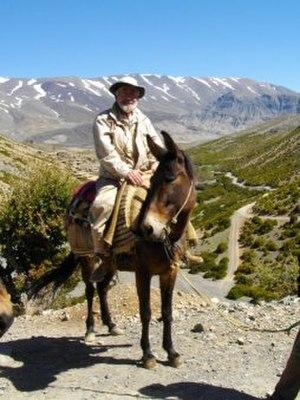
L'entomologiste français Yves Gomy en mai 2009 à Tamjilt, dans le Moyen Atlas, lors de sa mission scientifique au Maroc.
Yves, Jean, Pierre Gomy, né le 2 juillet 1942 à Paris, est un enseignant français surtout connu en entomologie comme histéridologue ou histéridologiste., c'est-à-dire un coléoptériste spécialisé dans l'étude de la famille des Histeridae. Sa découverte tardive du concept bouddhiste de coproduction conditionnée conforte ses recherches sur la biodiversité entomique et renforce son désir de comprendre et de protéger les milieux naturels. Pour être conforme à ses idées, il agit au sein de plusieurs organismes qui consacrent leurs activités à l'étude et à la protection de l'environnement. On lui doit également la publication de cinq recueils de poèmes inspirés par son épouse, la fuite du temps et son séjour aux Îles : Mascareignes, Madagascar, Comores où il découvre aussi l'émission radiophonique de Stéphane Pizella: "Les nuits du bout du monde".